Lutheranism

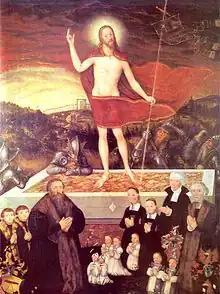
"Even though I am a sinner and deserving of death and hell, this shall nonetheless be my consolation and my victory that my Lord Jesus lives and has risen so that He, in the end, might rescue me from sin, death, and hell", said Martin Luther concerning the meaning of the Resurrection.

The "Book of Concord", published in 1580, contains 10 documents which many Lutherans believe are faithful and authoritative explanations of Holy Scripture. Besides the three Ecumenical Creeds, which date to Roman times, the "Book of Concord" contains seven credal documents articulating Lutheran theology in the Reformation era.